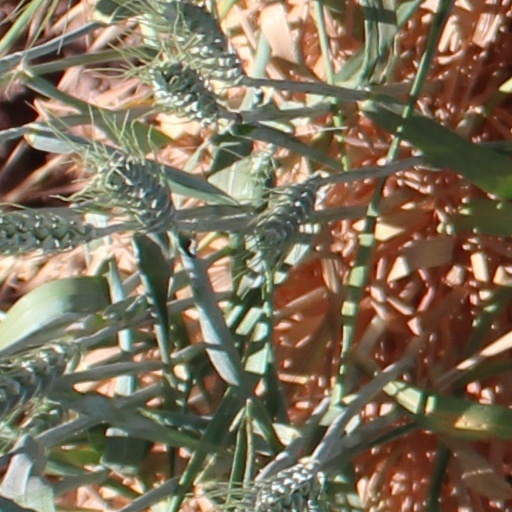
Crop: wheat